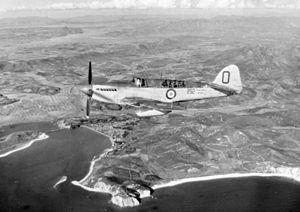
La guerre de Corée est un conflit qui a opposé la République de Corée, soutenue par les Nations unies, à la République populaire démocratique de Corée, soutenue par la République populaire de Chine et l'Union soviétique. Les forces armées britanniques - armée de terre, Royal Air Force et Royal Navy - sont intervenues dans ce conflit au sein du corps expéditionnaire des Nations unies venu secourir la Corée du Sud.